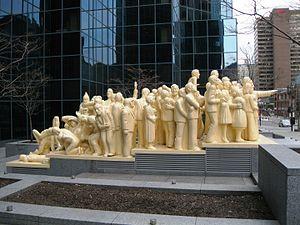
La Foule illuminée est une sculpture réalisée en 1985 par le sculpteur franco-britannique Raymond Mason. L'œuvre d'art a été installée le 25 juin 1986 sur l’esplanade du 1981 McGill College à Montréal.